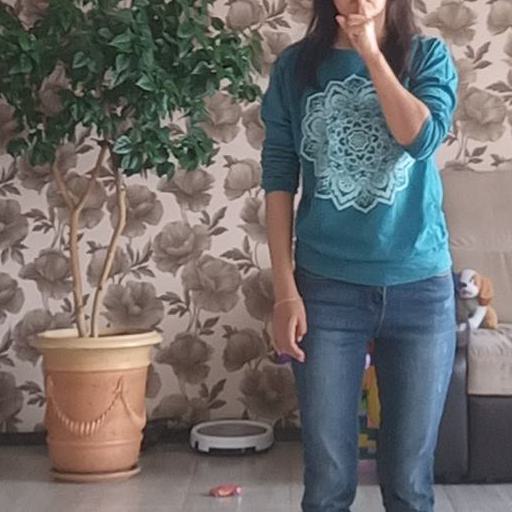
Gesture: no_gesture